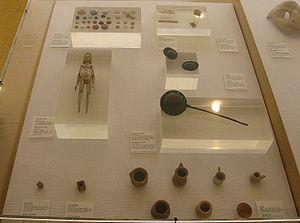
Un jouet est un objet dont la fonction principale est de permettre le jeu. Les jouets sont généralement associés avec les enfants ou les animaux domestiques, mais il n'est pas inhabituel pour les adultes et pour certains animaux non-domestiques de jouer avec des jouets. Beaucoup d'objets sont fabriqués pour servir de jouets, mais certains qui sont produits pour d'autres buts peuvent également être utilisés comme des jouets. Un enfant peut ramasser un objet de la maison et le jeter, en prétendant que c'est un avion, ou un animal peut jouer avec une pomme de pin, la mordre, la chasser, ou la jeter en l'air. Certains jouets sont fabriqués principalement pour être des pièces de collection et ne sont pas destinés au jeu.